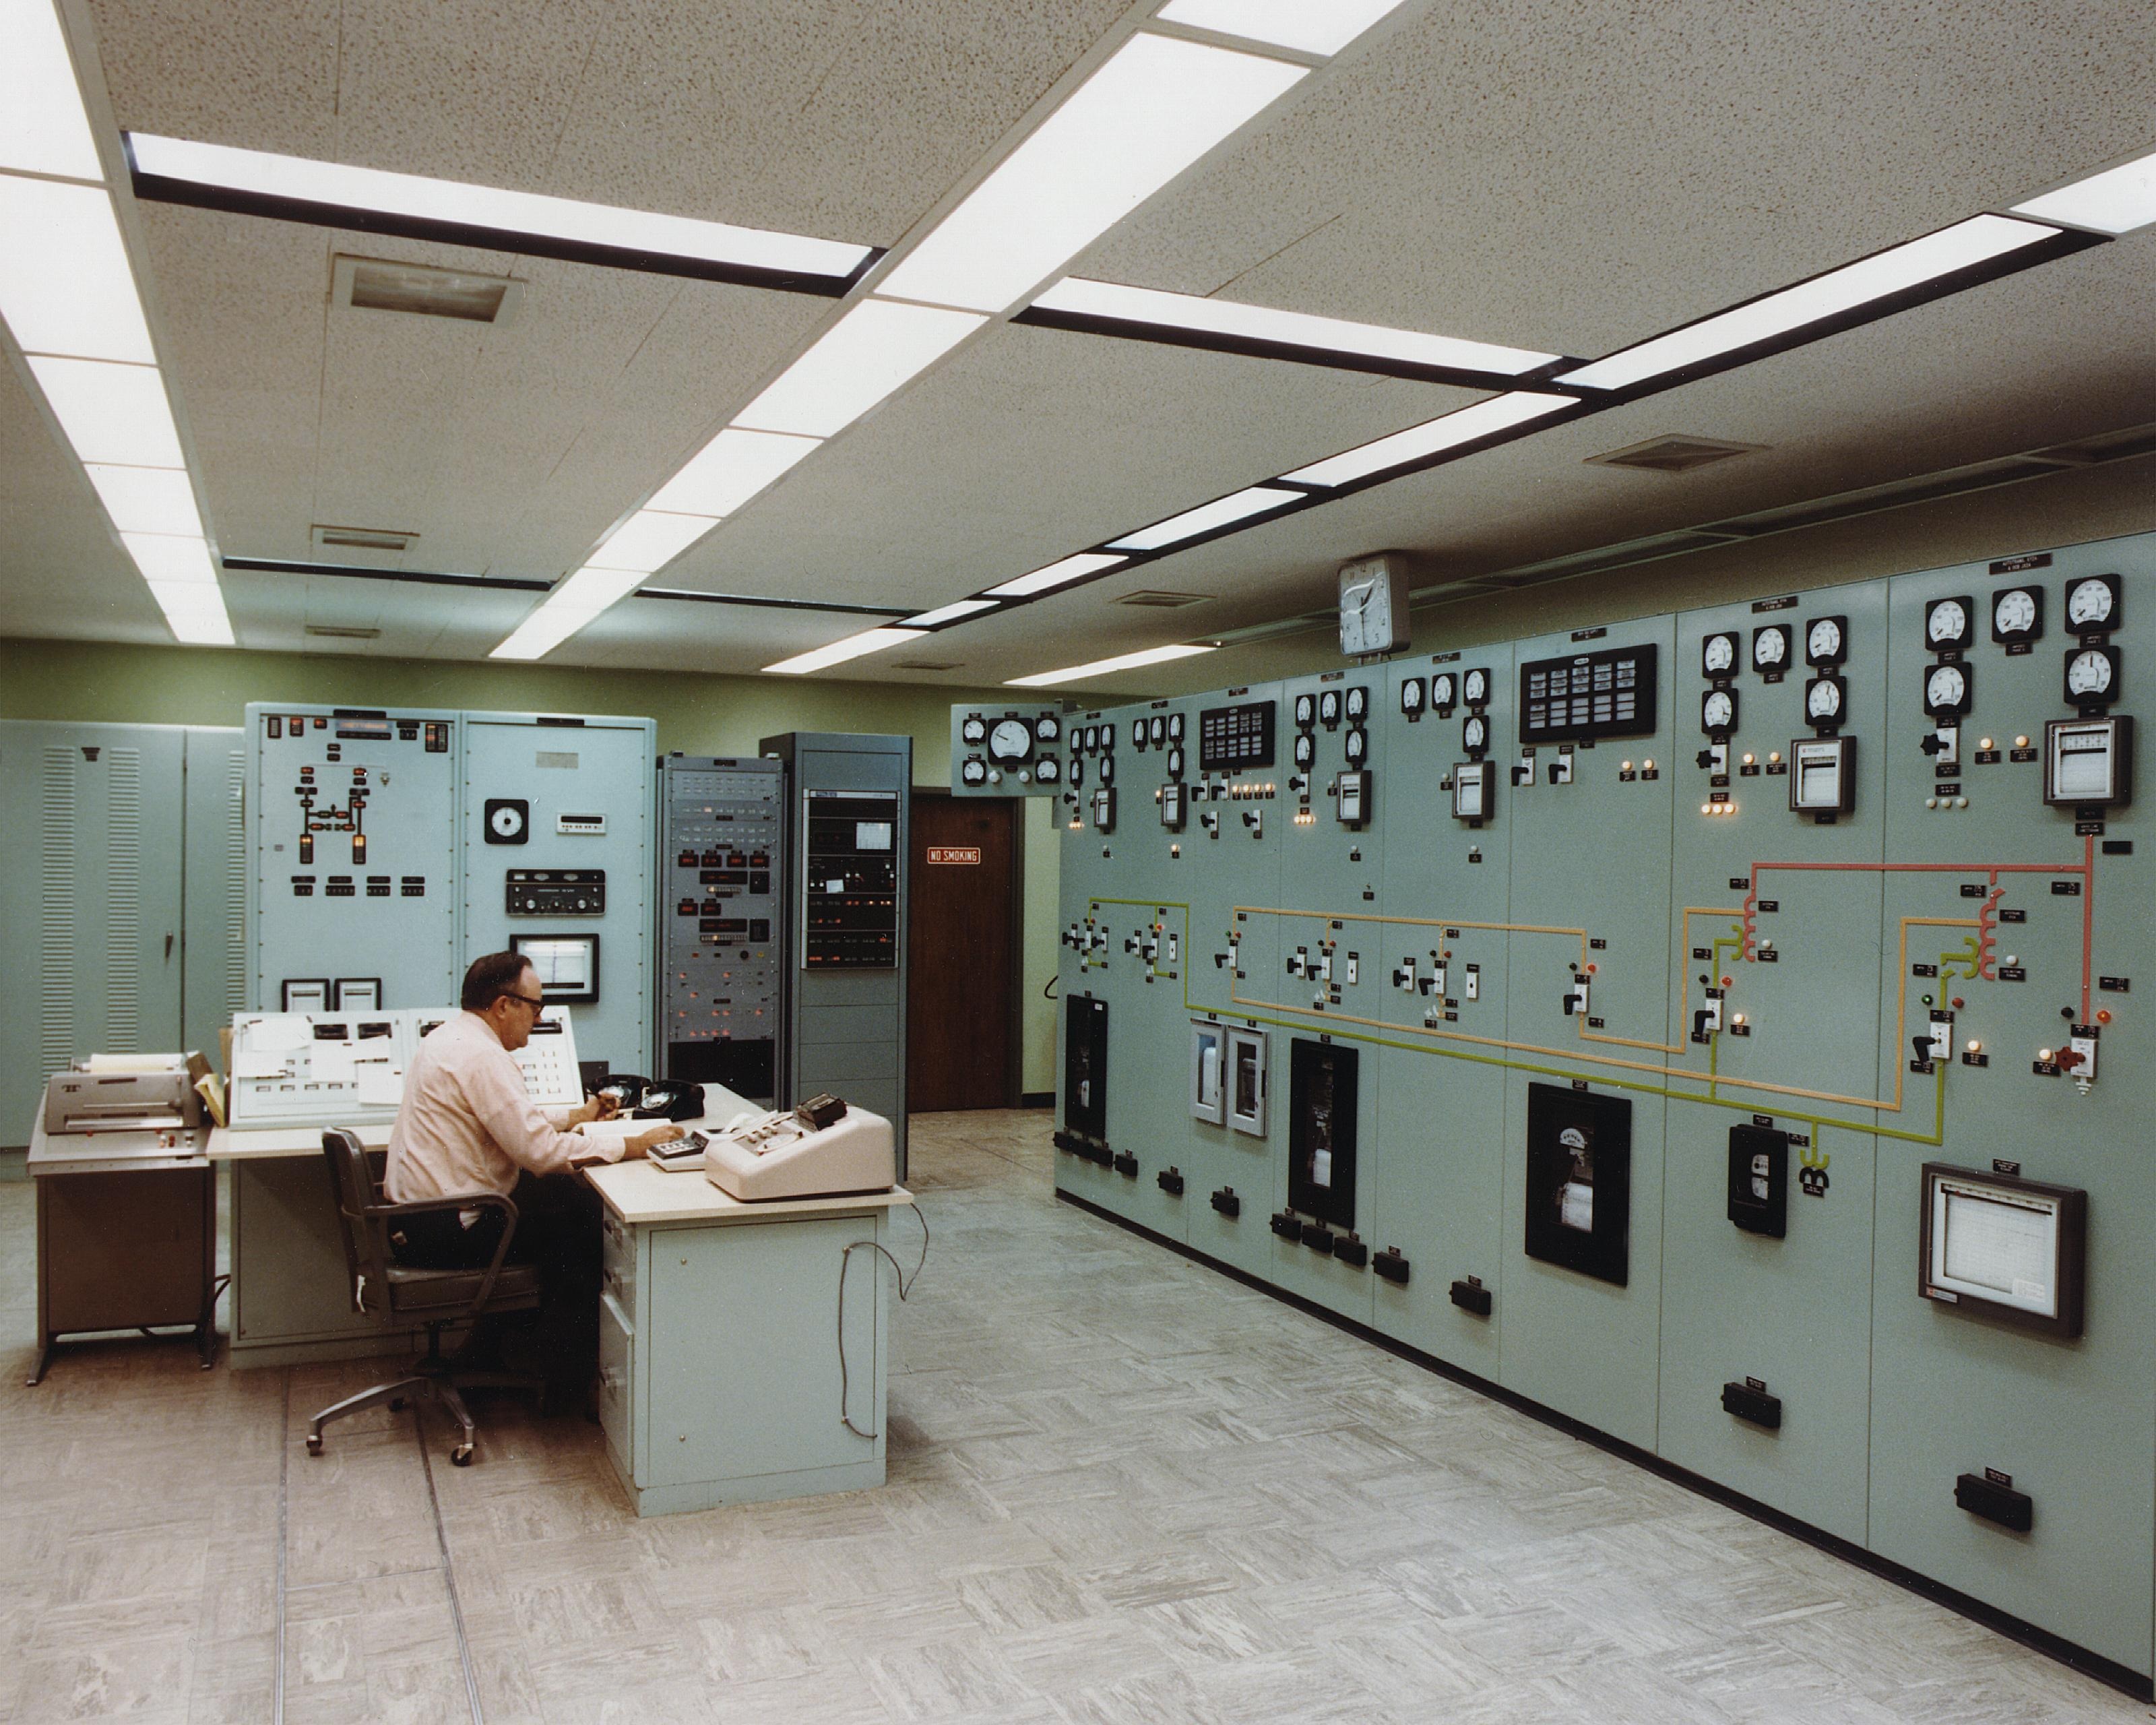
plant, technology, ceiling, professional, room, energy, control room, classroom, interior design, power, design, panel, facility, technical, cabinets, electrical substation, white collar